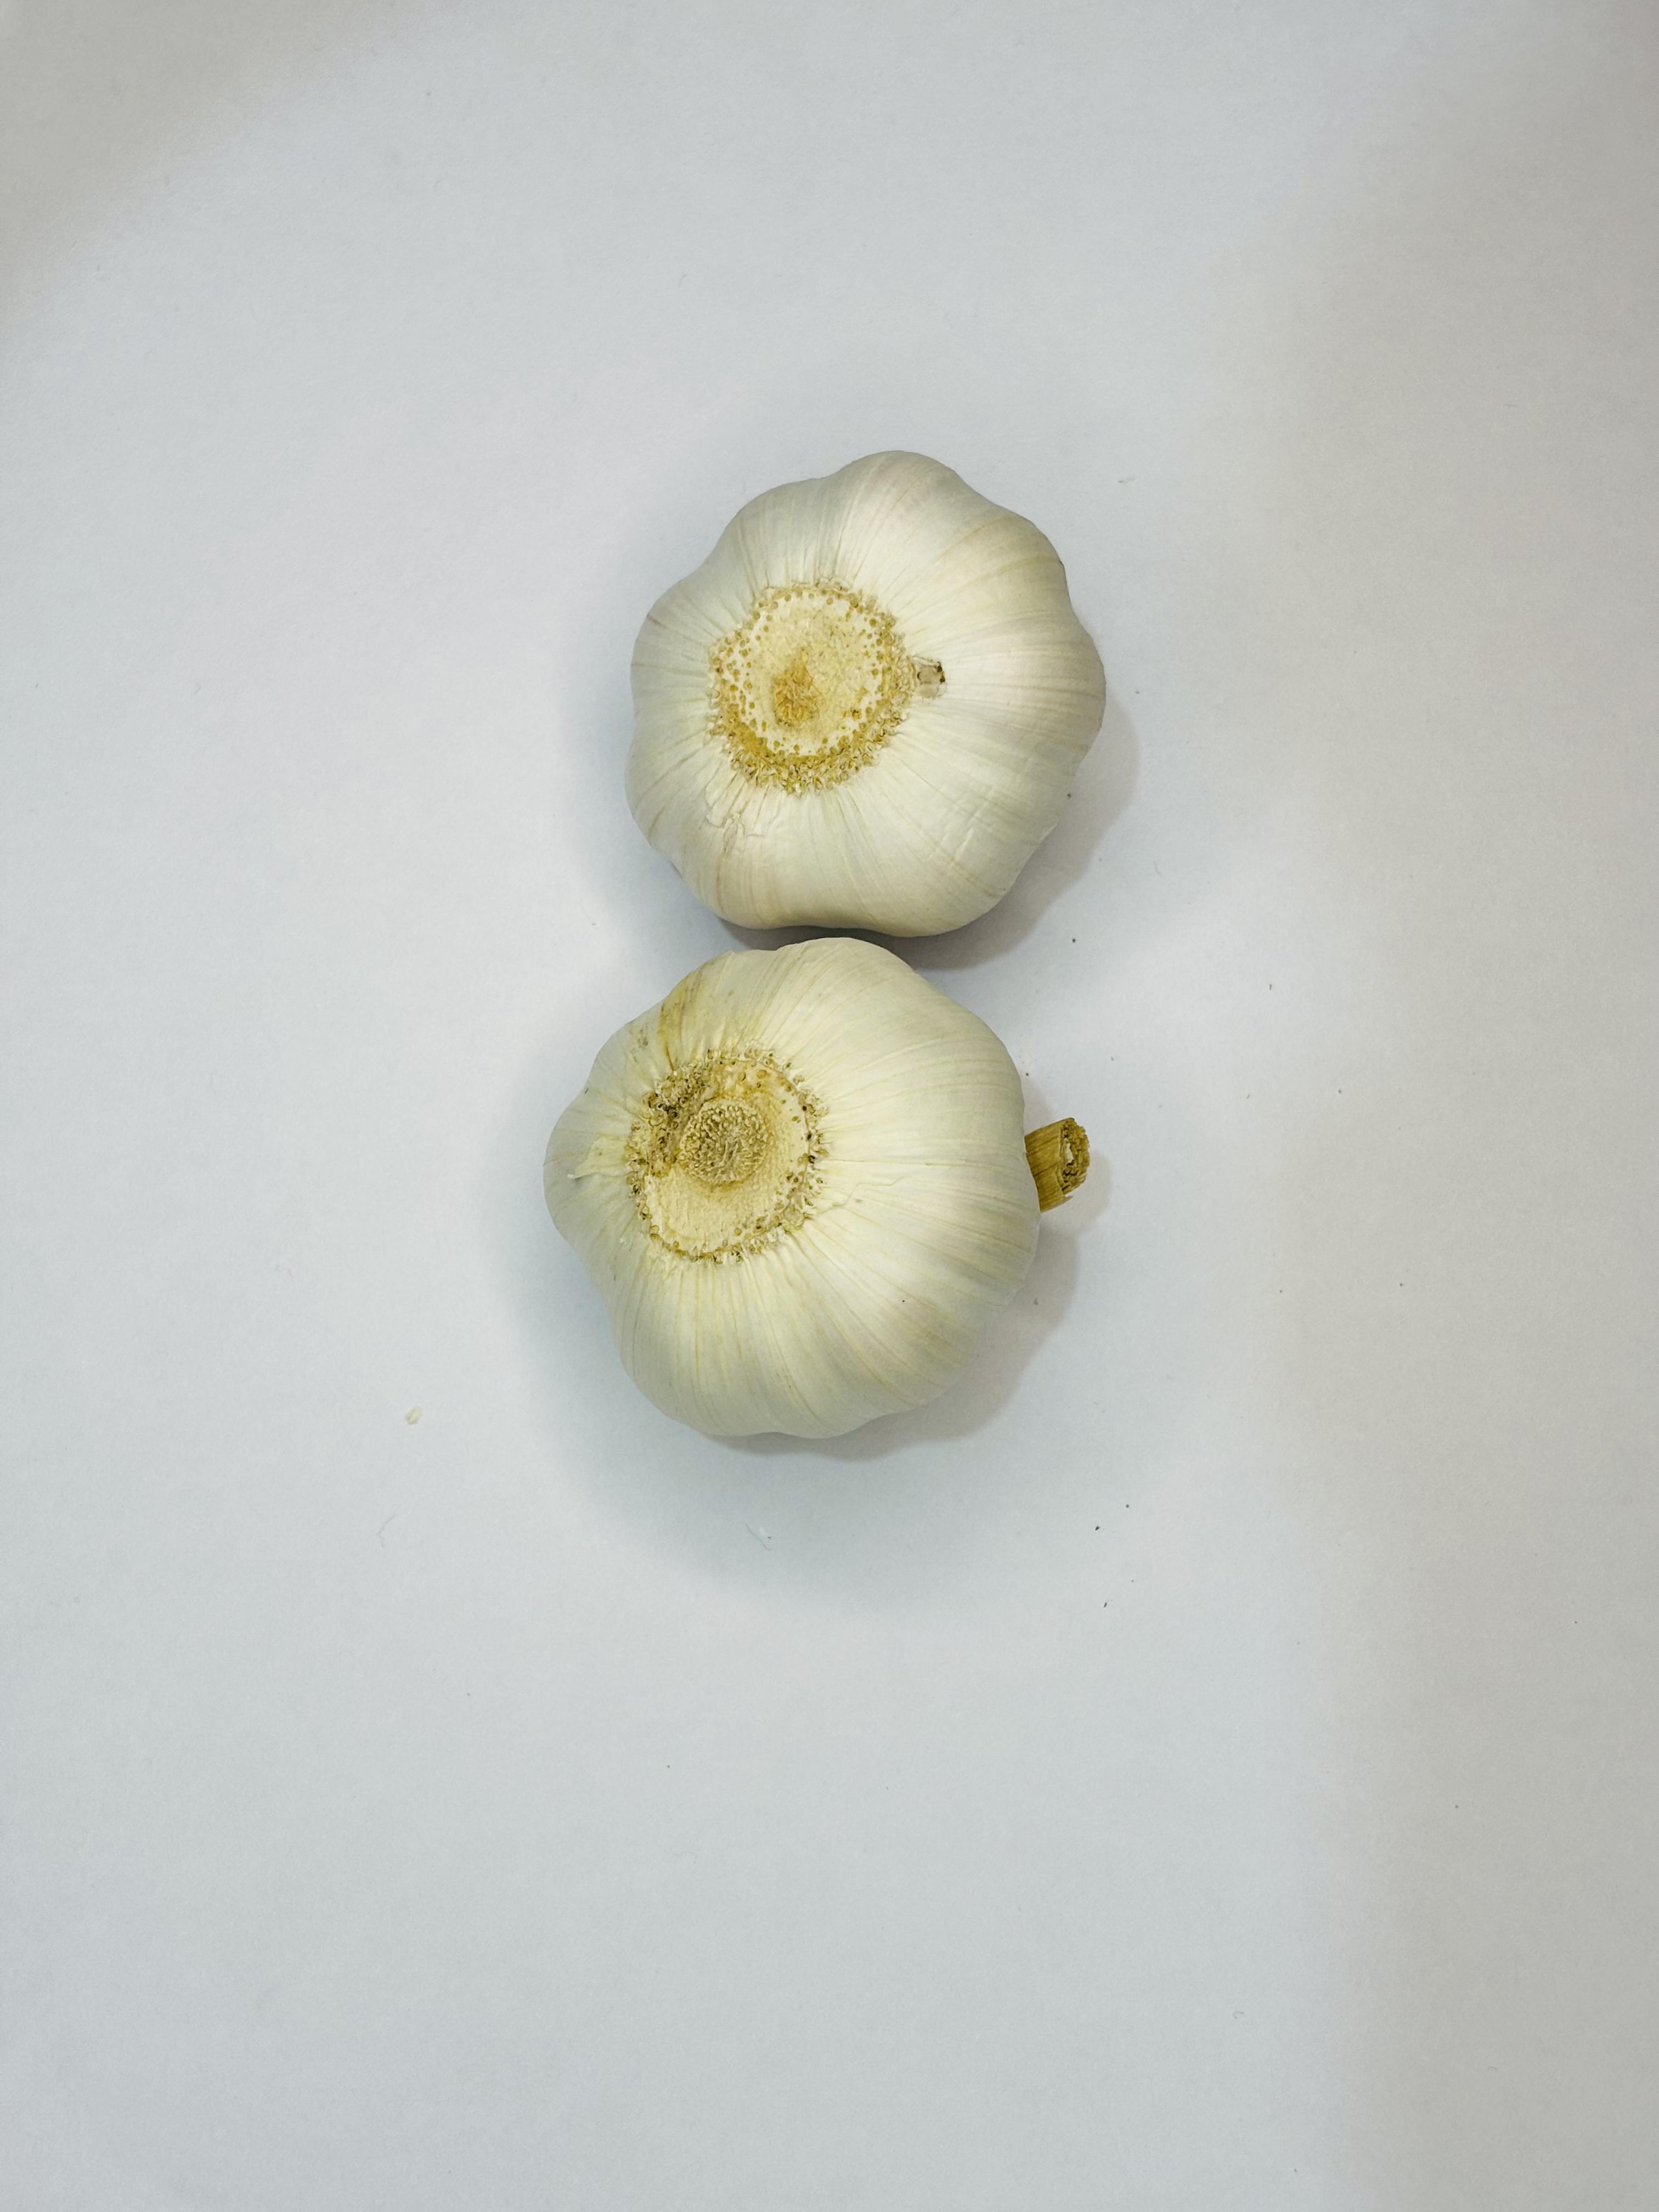
Label: Garlic